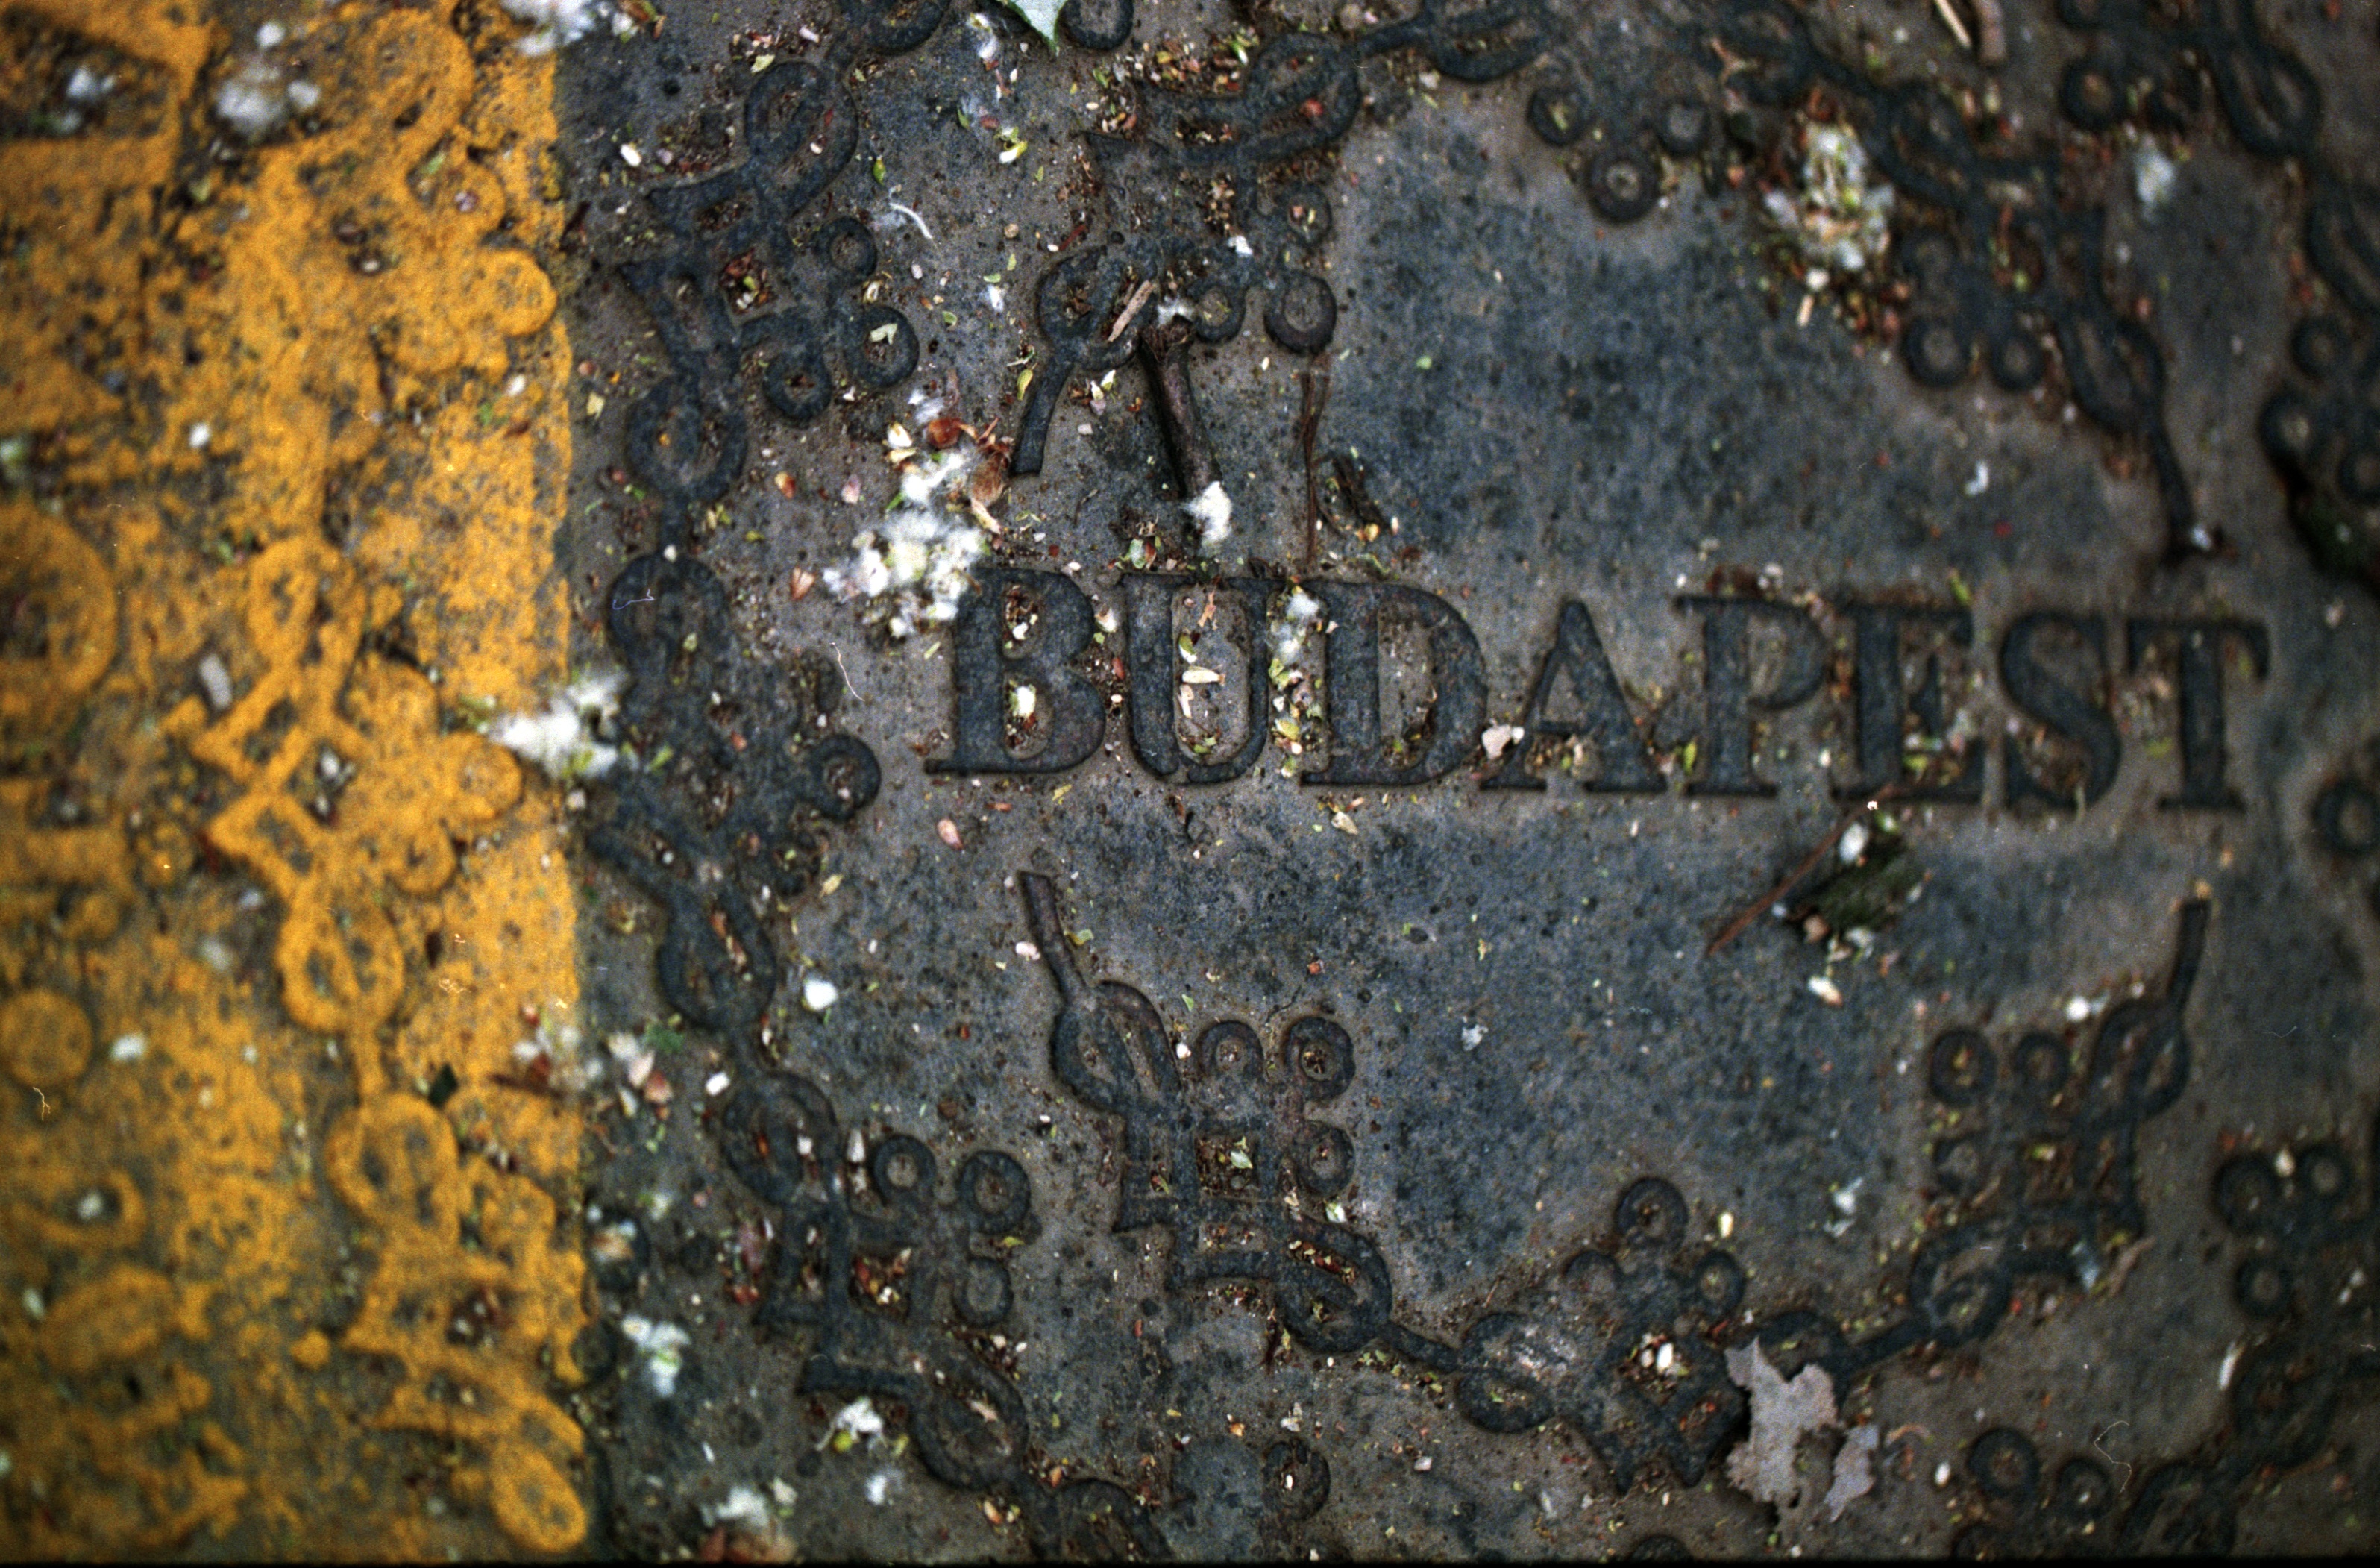
rock, wood, technology, texture, leaf, number, city, asphalt, rust, metal, soil, material, concrete, circle, district, pipe, cap, budapest, hungary, manhole, cover, drain cover